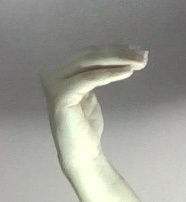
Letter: haa